Wesley Johnson (basketball)

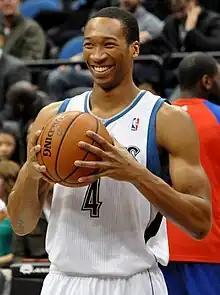
Johnson with the Timberwolves in January 2012

Johnson was drafted by the Minnesota Timberwolves with the 4th pick in the 2010 NBA draft. On March 18, 2011, Johnson scored a career-high 29 points on 11-for-21 shooting in a loss against the Los Angeles Lakers.